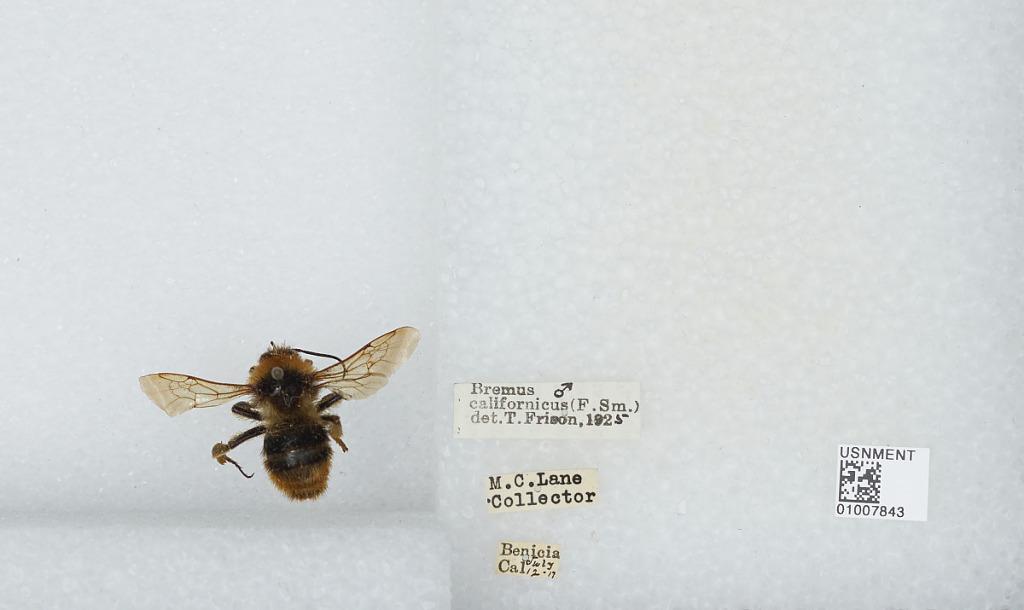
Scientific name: Bombus (Fervidobombus) californicus Smith
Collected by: M. Lane
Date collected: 1917-7-12
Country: United States
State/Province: California
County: Solano
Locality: Benicia
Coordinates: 38.0633, -122.156
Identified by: Frison, T.